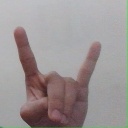
अक्षर: श